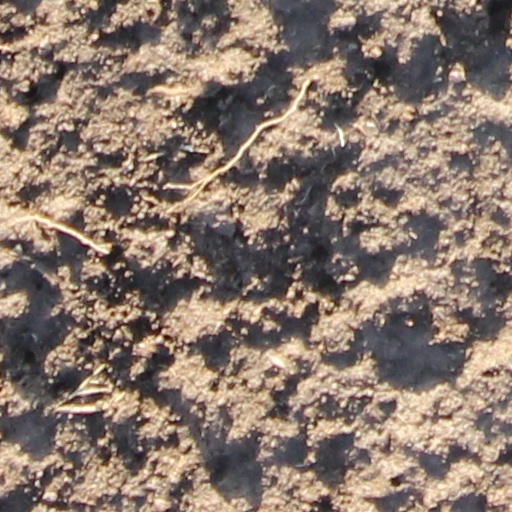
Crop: wheat